St. Joseph Apache Mission Church

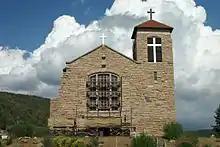
Exterior in 2013

The church was built upon the stone floor of a prehistoric Jornada Mogollon-culture ruin, estimated to date from 200 to 1400. It was designed in Late Gothic Revival style by Philadelphia architect William C. Stanton. Priest Albert Braun oversaw construction beginning in the 1920s.